Nikolai Ilbekov

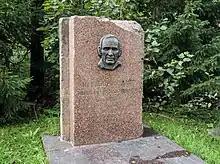
Ilbekov's tombstone in Cheboksary

Ilbekov worked as a senior editor of the Committee for Radio Communications and Broadcasting under the Council of People's Commissars of the Chuvash Autonomous Soviet Socialist Republic, as the senior editor of the Chuvash publishing house, as the executive secretary of the board of the Writers' Union of Chuvashia. He wrote short stories, novels, articles about other Chuvash writers, and translated the classics of Russian and foreign literature into the Chuvash language.